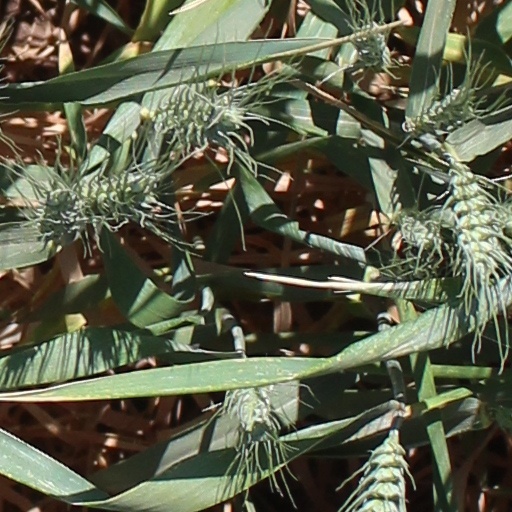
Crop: wheat